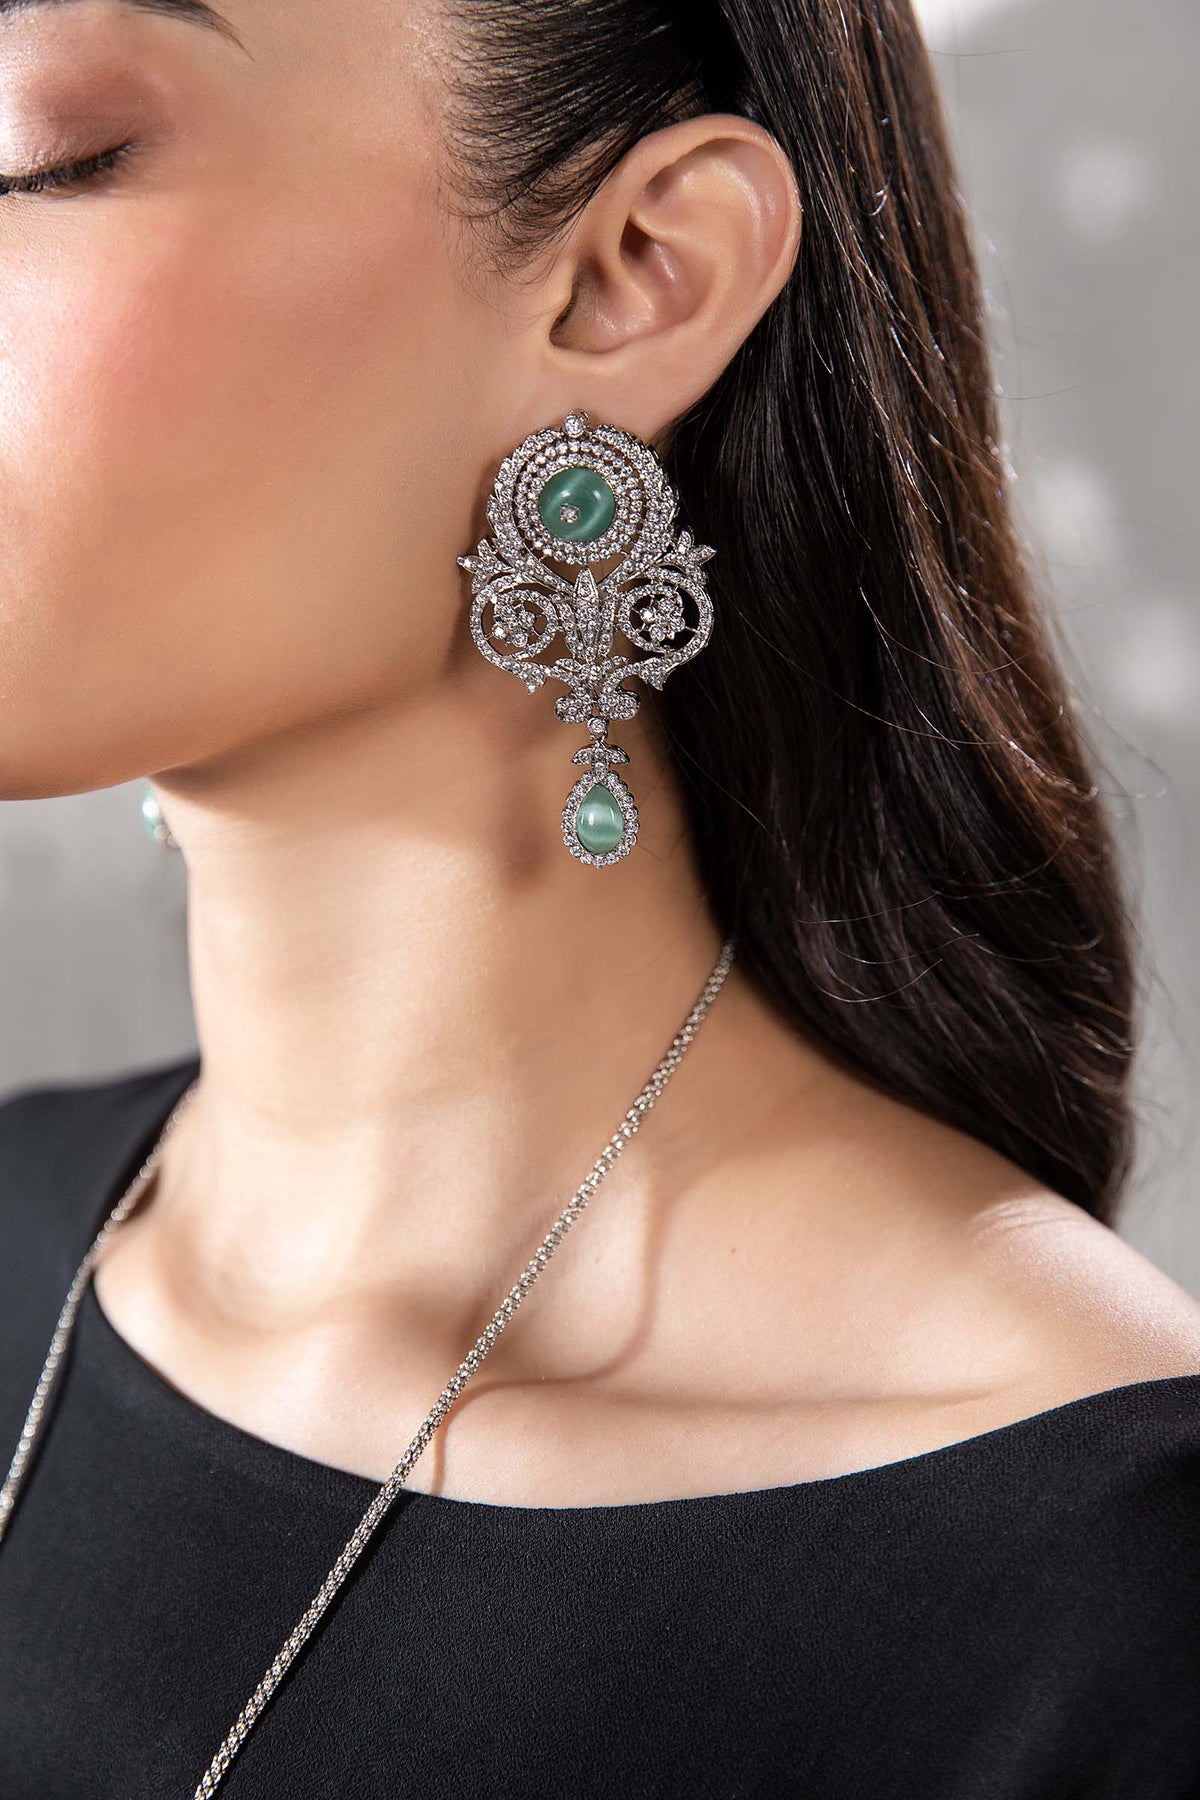
silver green kundan earring